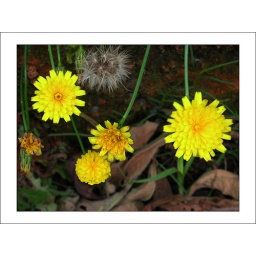
random flowers by the road - trekking in nuwarelya